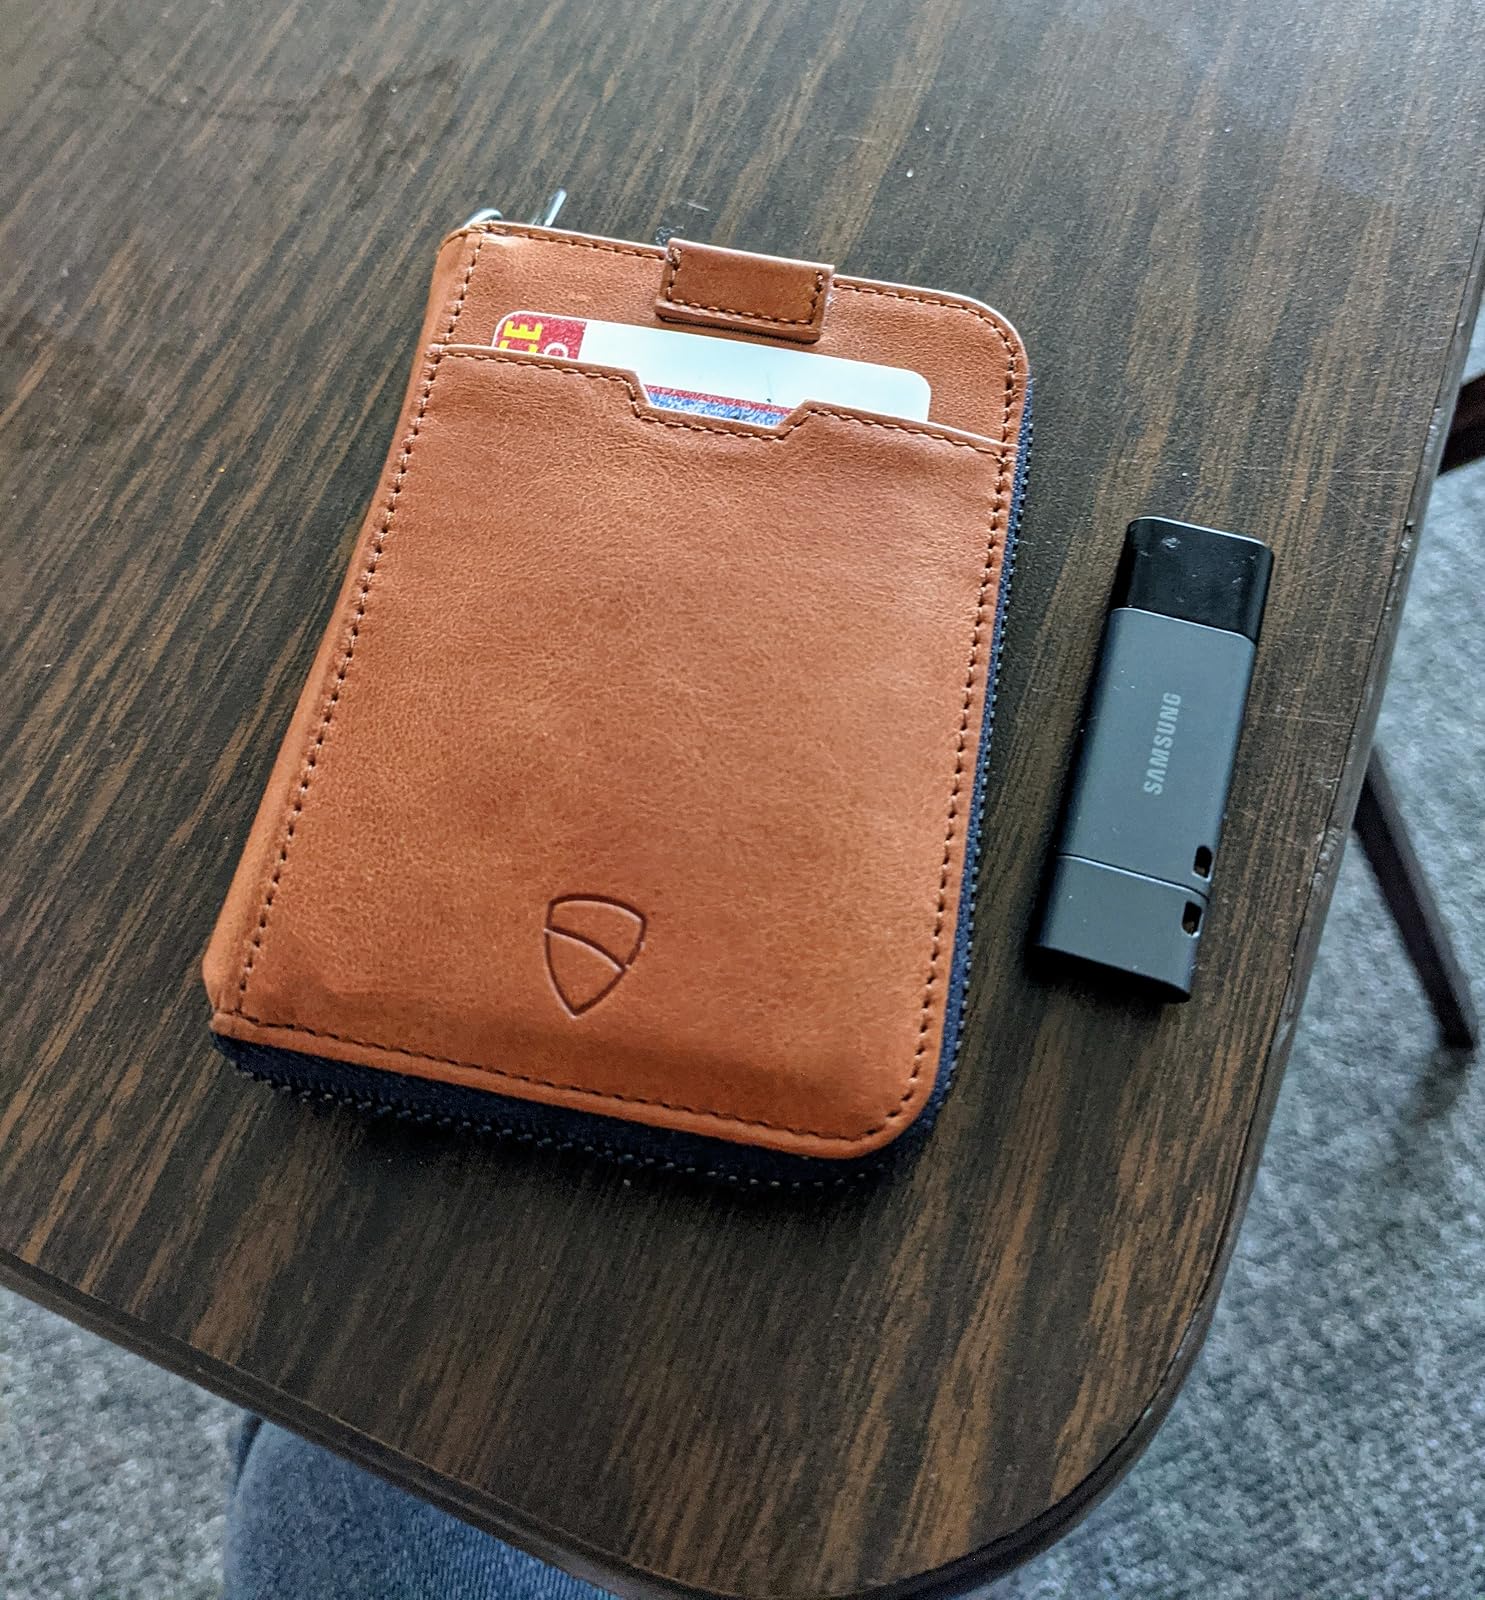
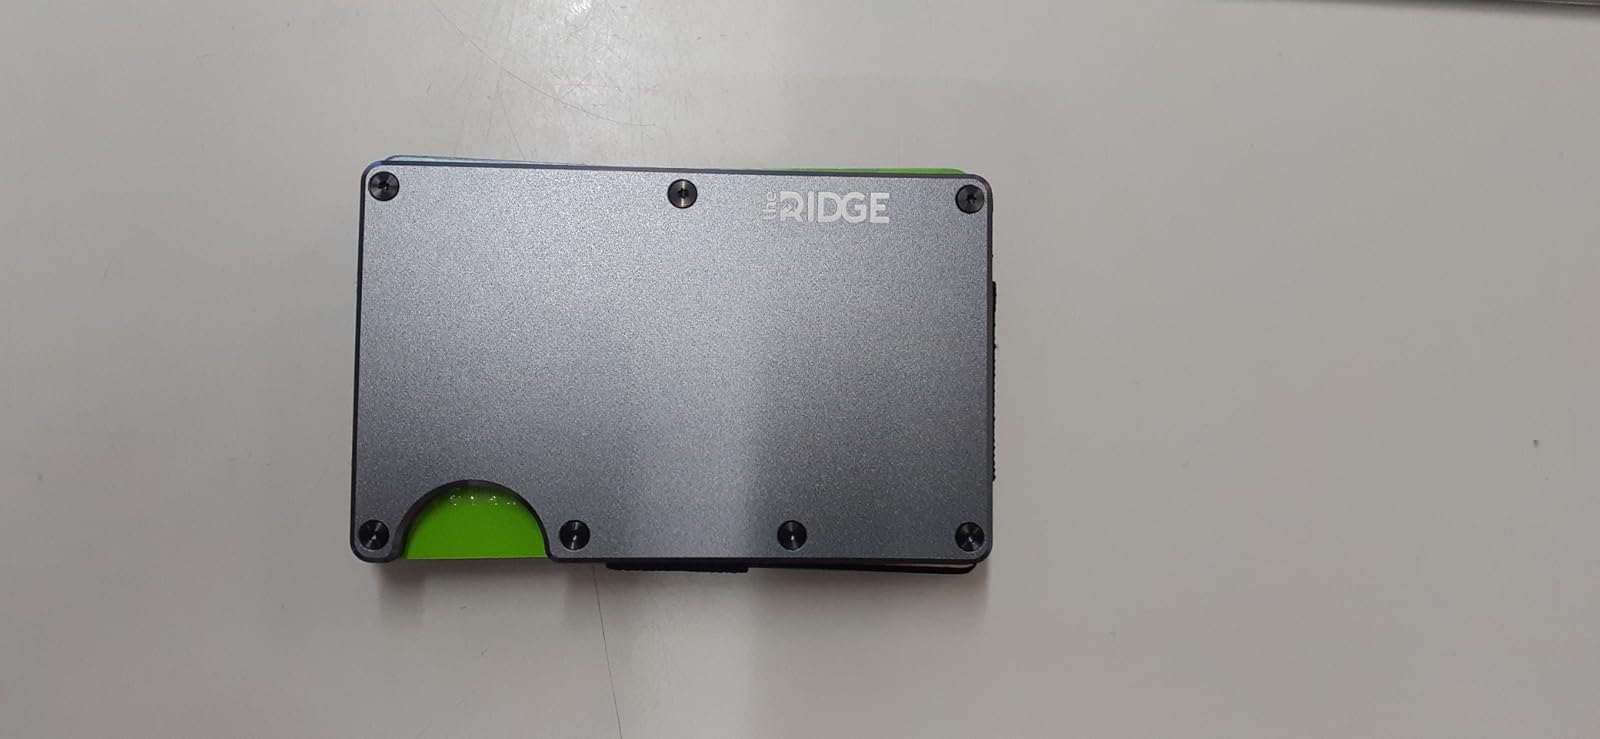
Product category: accessories_wallet
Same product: no